Albazinians

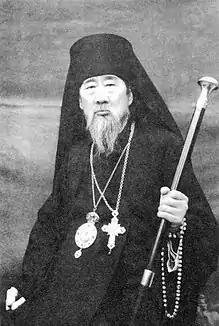
Simeon Runchen Du, Albazinian Orthodox bishop of Shanghai (1956–1965)

The Albazinians (Russian: албазинцы; Simplified Chinese: 阿尔巴津人, Traditional Chinese: 阿爾巴津人) are one of several Chinese ethnic groups of Russian descent. There are approximately 250 Albazinians in China who are descendants of about fifty Russian Cossacks who fought at the Siege of Albazin on the Amur River that were resettled by the Kangxi Emperor in the northeastern periphery of Beijing in 1685. Albazin was a Russian fort on the Amur River, founded by Yerofey Khabarov in 1651. It was stormed by Qing troops in 1685. The majority of its inhabitants agreed to evacuate their families and property to Nerchinsk, whereas several young Cossacks resolved to join the Manchu army and to relocate to Beijing. See Sino-Russian border conflicts.